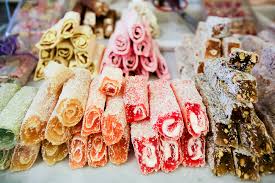
Yemek: lokum